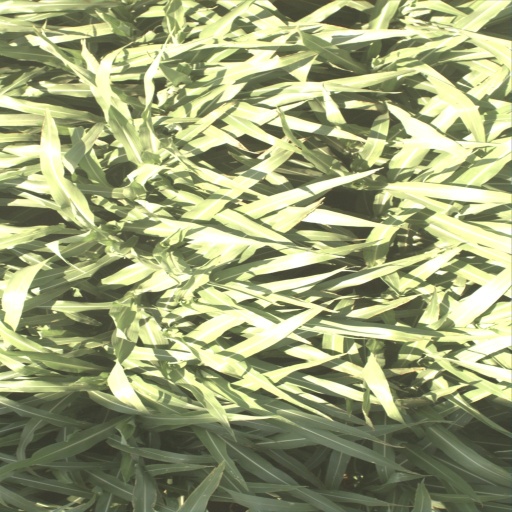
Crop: sorghum